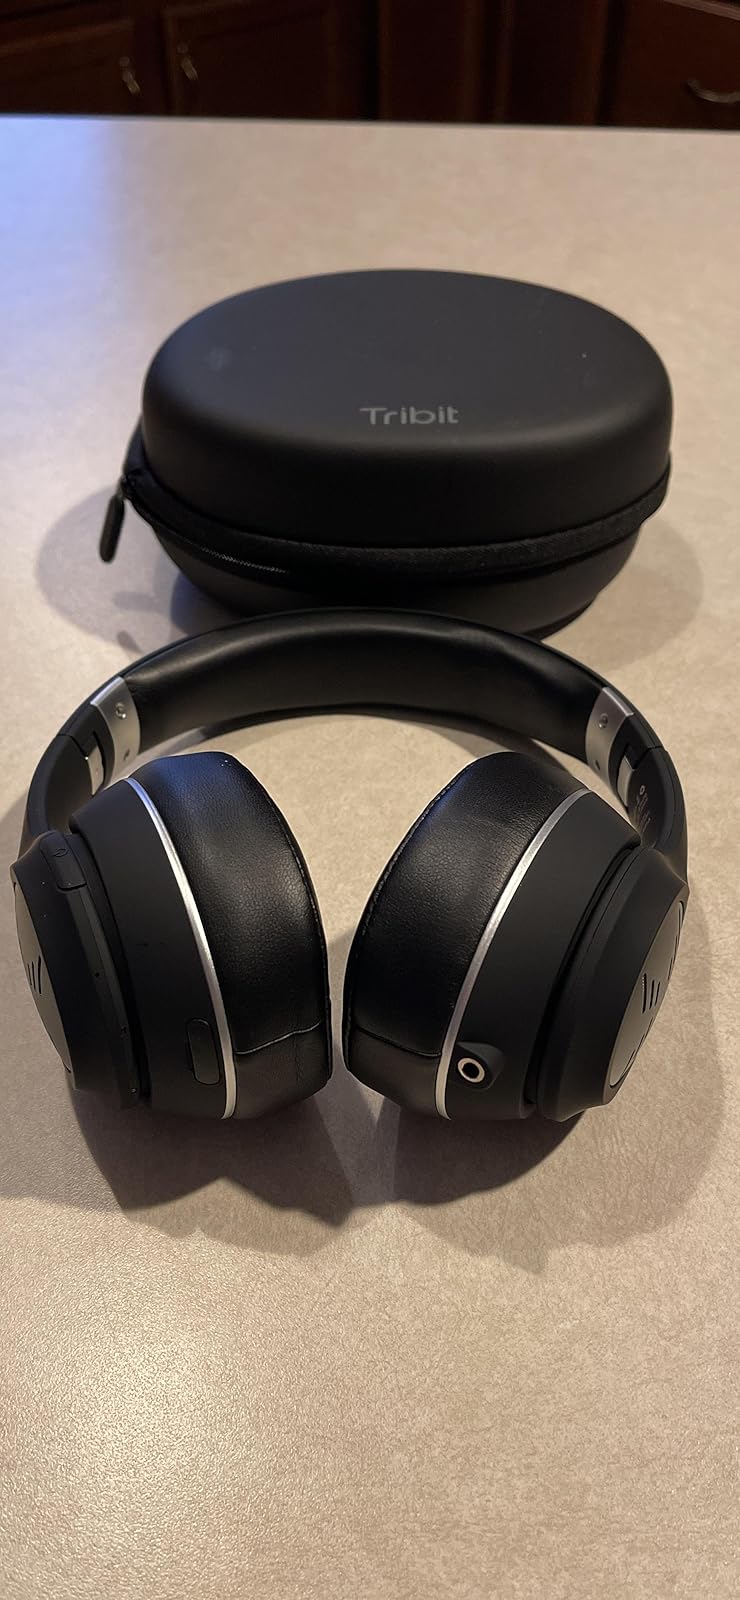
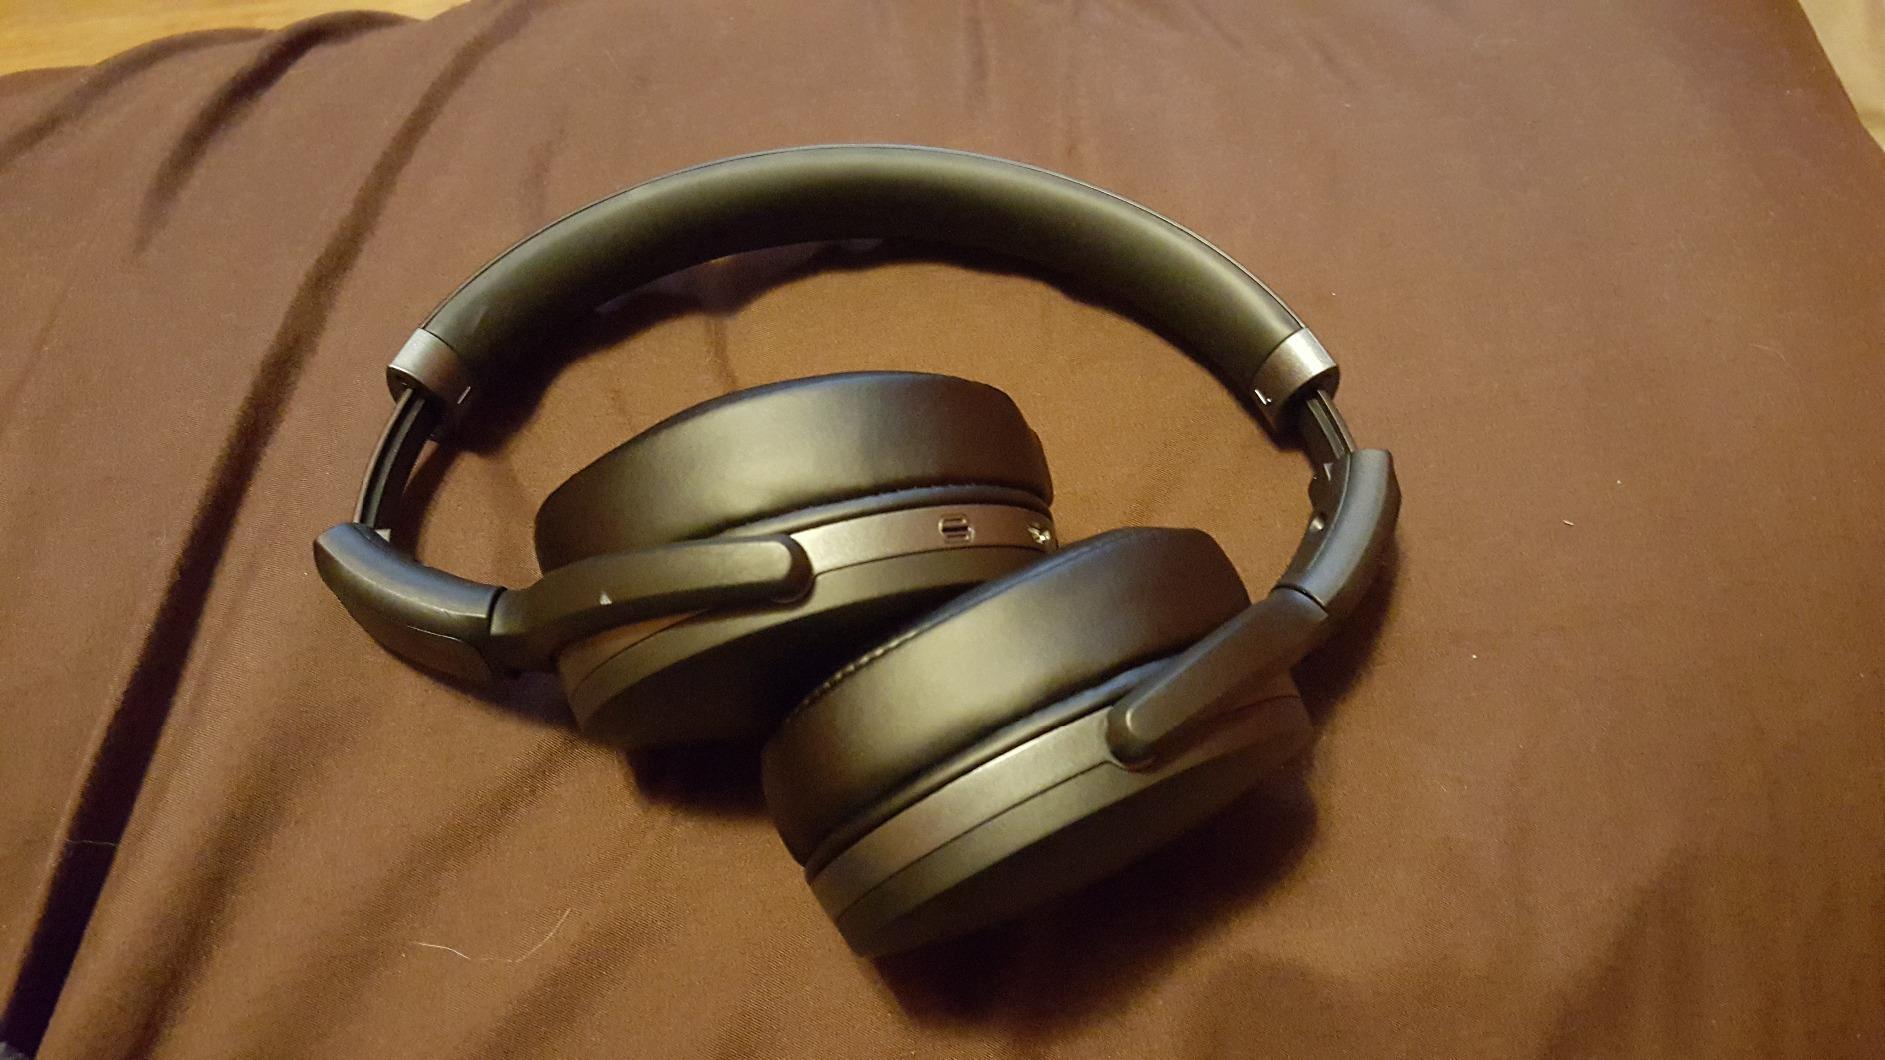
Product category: headphones
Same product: no